Area code 312

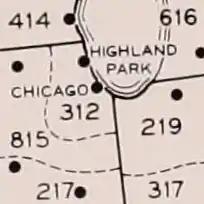
The original numbering plan area 312, as of 1947-1989

Area code 312 was assigned to one of the original 86 numbering plan areas (NPAs) created in 1947 for the North American Numbering Plan. As a result of Illinois' dense population, particularly in the north, the state was split between four NPAs, given that each NPA could only accommodate approximately 500 central offices.